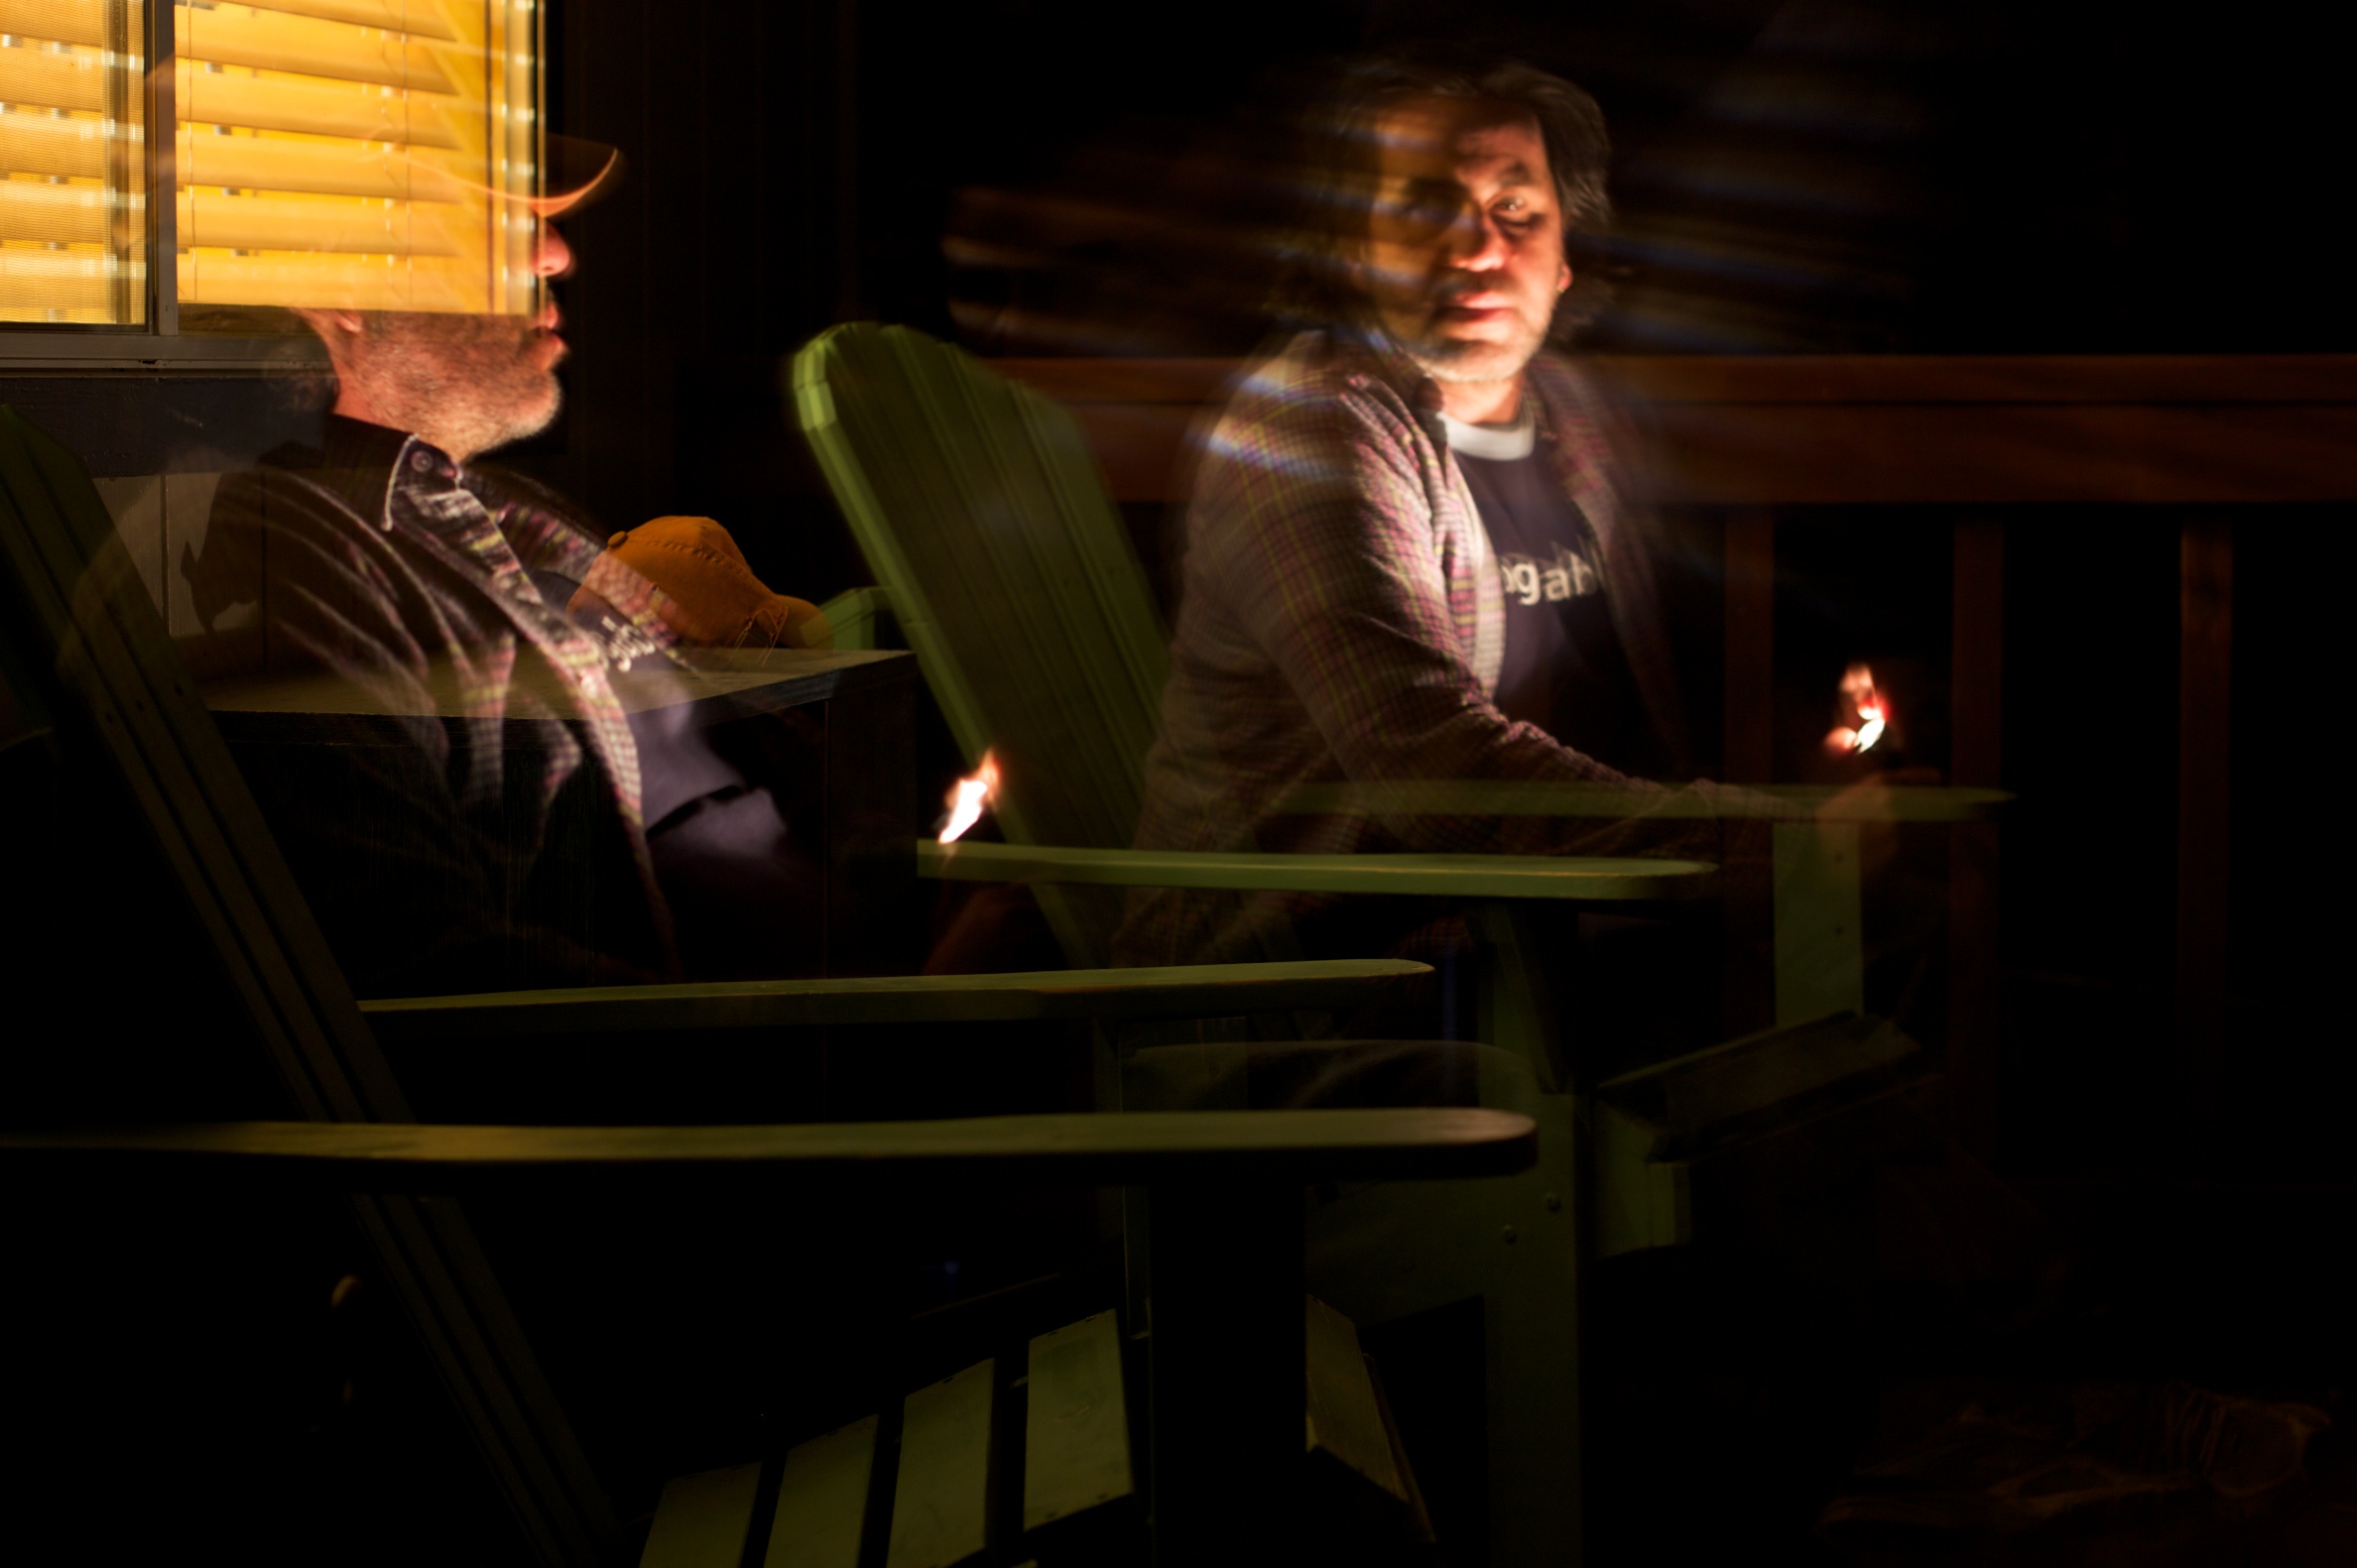
music, night, darkness, theatre, stage, screenshot, musical theatre